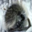
Label: porcupine